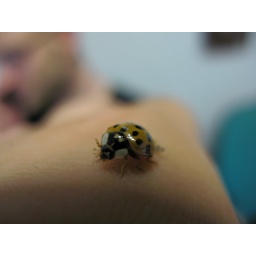
10pm passed, still in office for work a ladybug come from the window to keep company ;-)